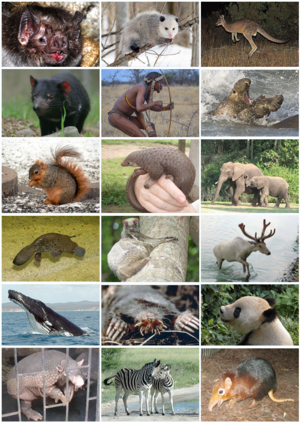
Pattedyr
Pattedyr er en klasse af hvirveldyr, der er kendetegnet ved at have følgende egenskaber: mælkekirtler, som deres unger får mælk fra, en neokortex, pels eller hår og tre øreknogler. Disse egenskaber afskiller dem fra krybdyr og fugle, som de skilte sig fra i slutningen af trias for 201-227 millioner år siden. Der findes omkring 5.400 arter af pattedyr. De tre største ordner i klassen pattedyr er gnavere, flagermus og spidsmus. De tre følgende ordner er primater, Cetartiodactyla og Carnivora.